Mandarin Oriental, Tokyo

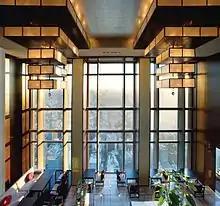
Mandarin Oriental, Tokyo: Hotel Lobby

Mandarin Oriental, Tokyo occupies the top nine floors of the Nihonbashi Mitsui Tower. The hotel’s 178 guest rooms are spread across the 30th through 36th floors of the building; The Spa at Mandarin Oriental, Tokyo and several of the hotel's restaurants and bars are located on the 37th and 38th floors of the building. A very deliberate design concept governs the look and feel of the hotel with an aesthetic predicated on the themes of woods and water. To that end, “the hotel has been conceived as a single, large, living tree, with the guestrooms as branches.”